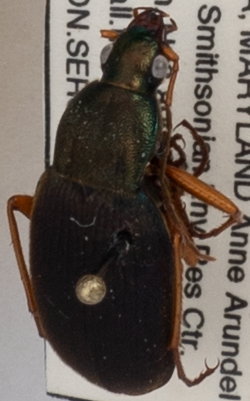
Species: Chlaenius aestivus
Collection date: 2021-04-29
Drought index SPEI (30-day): -0.672
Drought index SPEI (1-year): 2.09
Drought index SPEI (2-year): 1.45